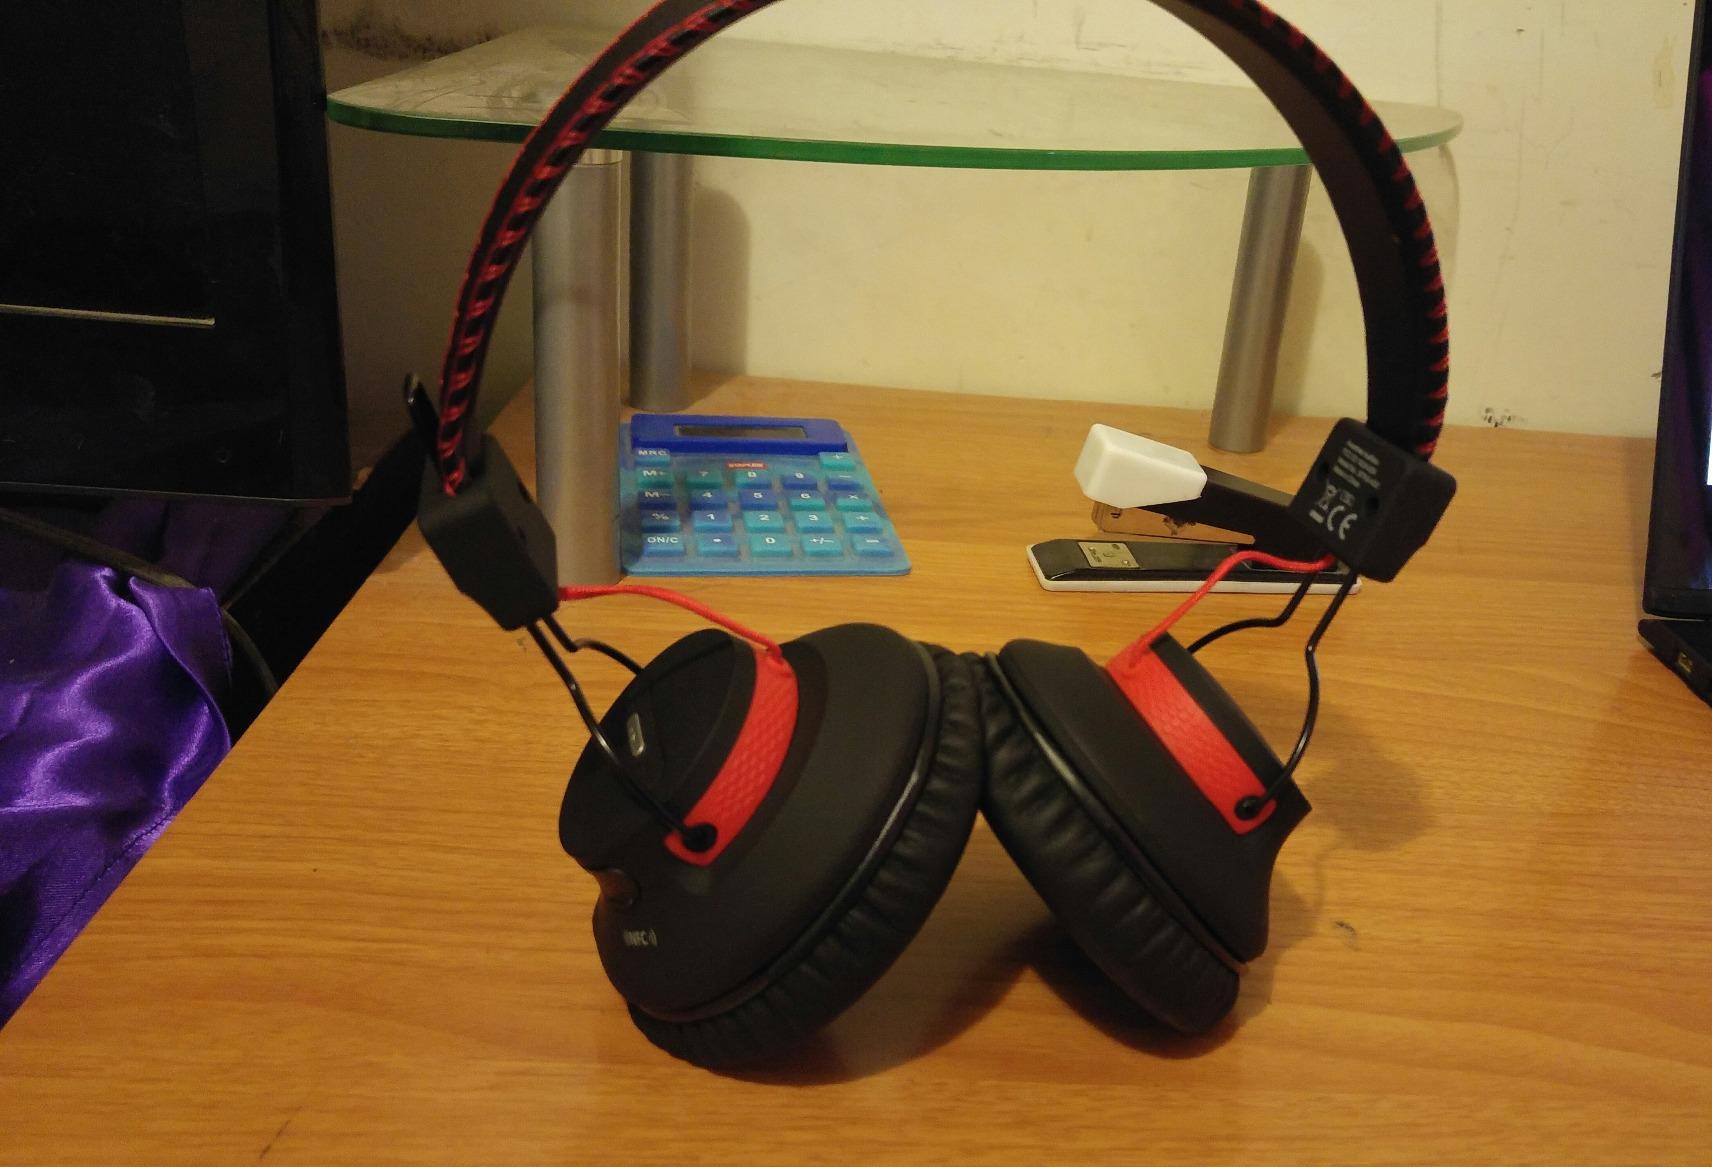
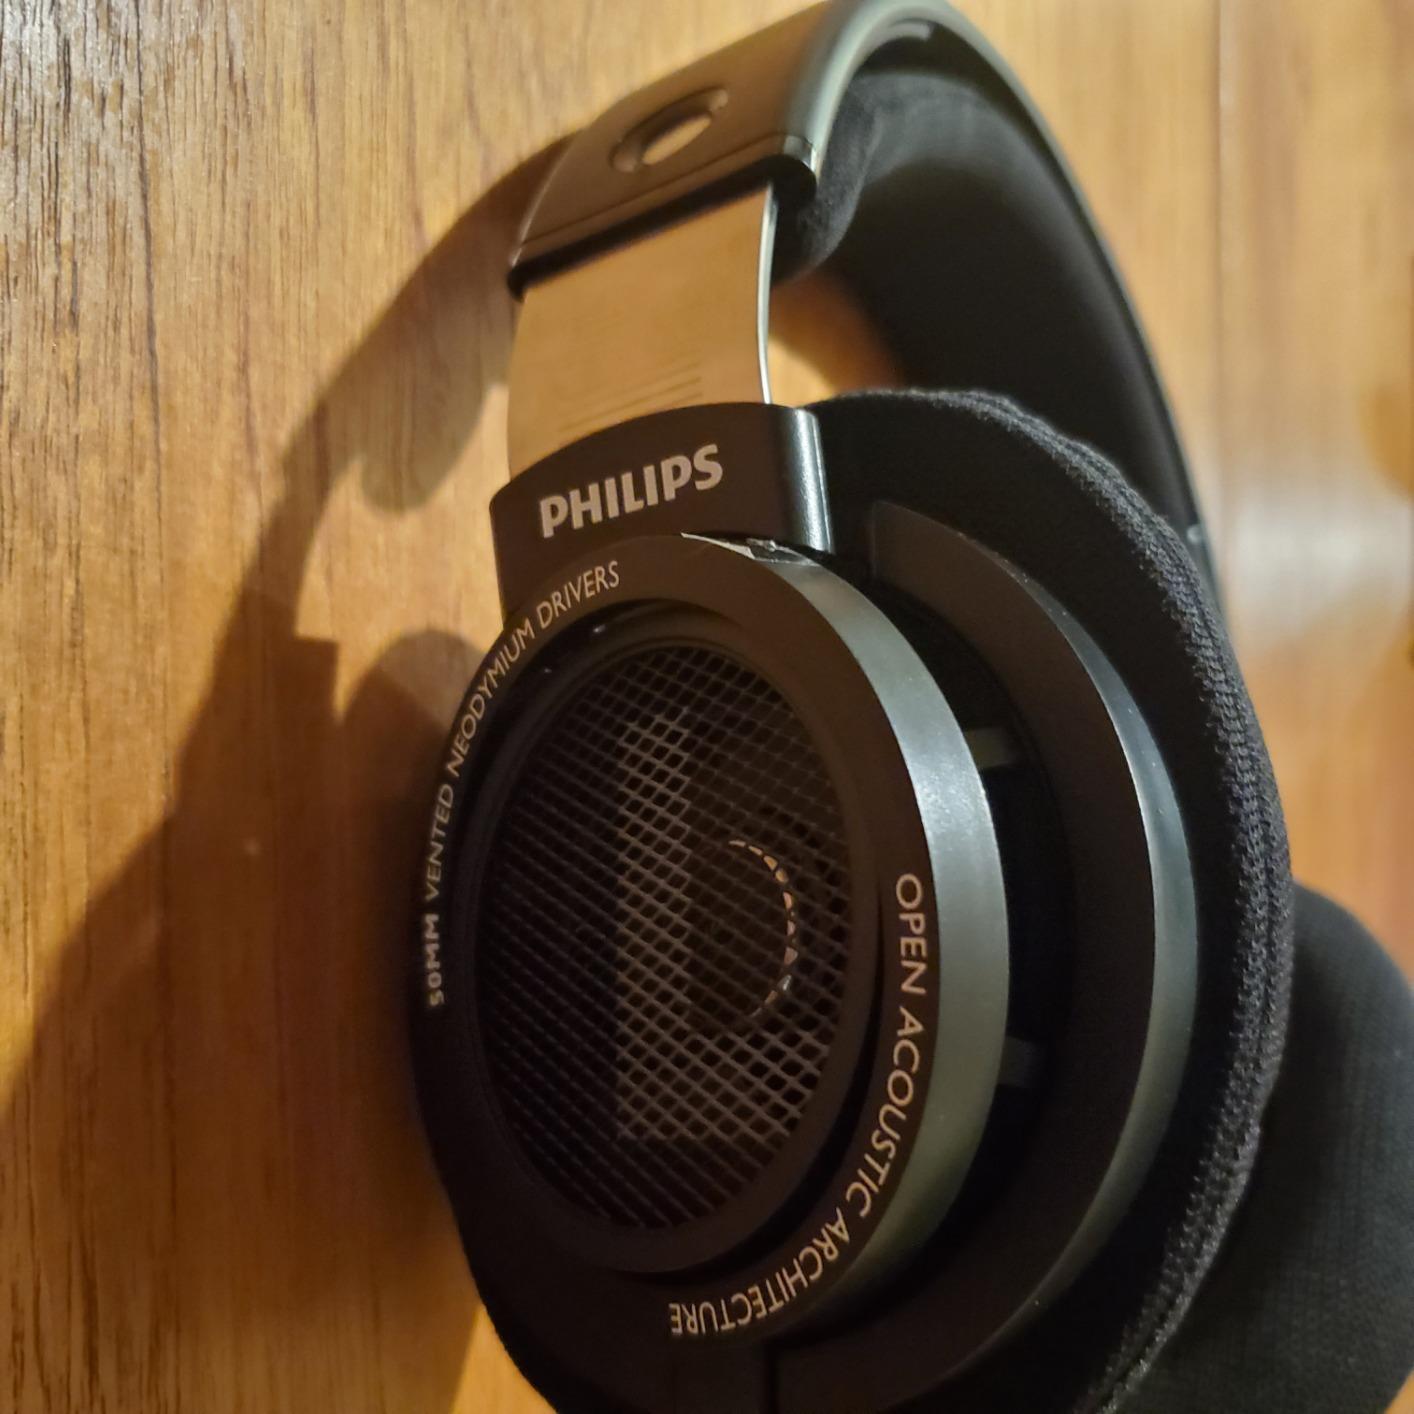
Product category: headphones
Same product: no